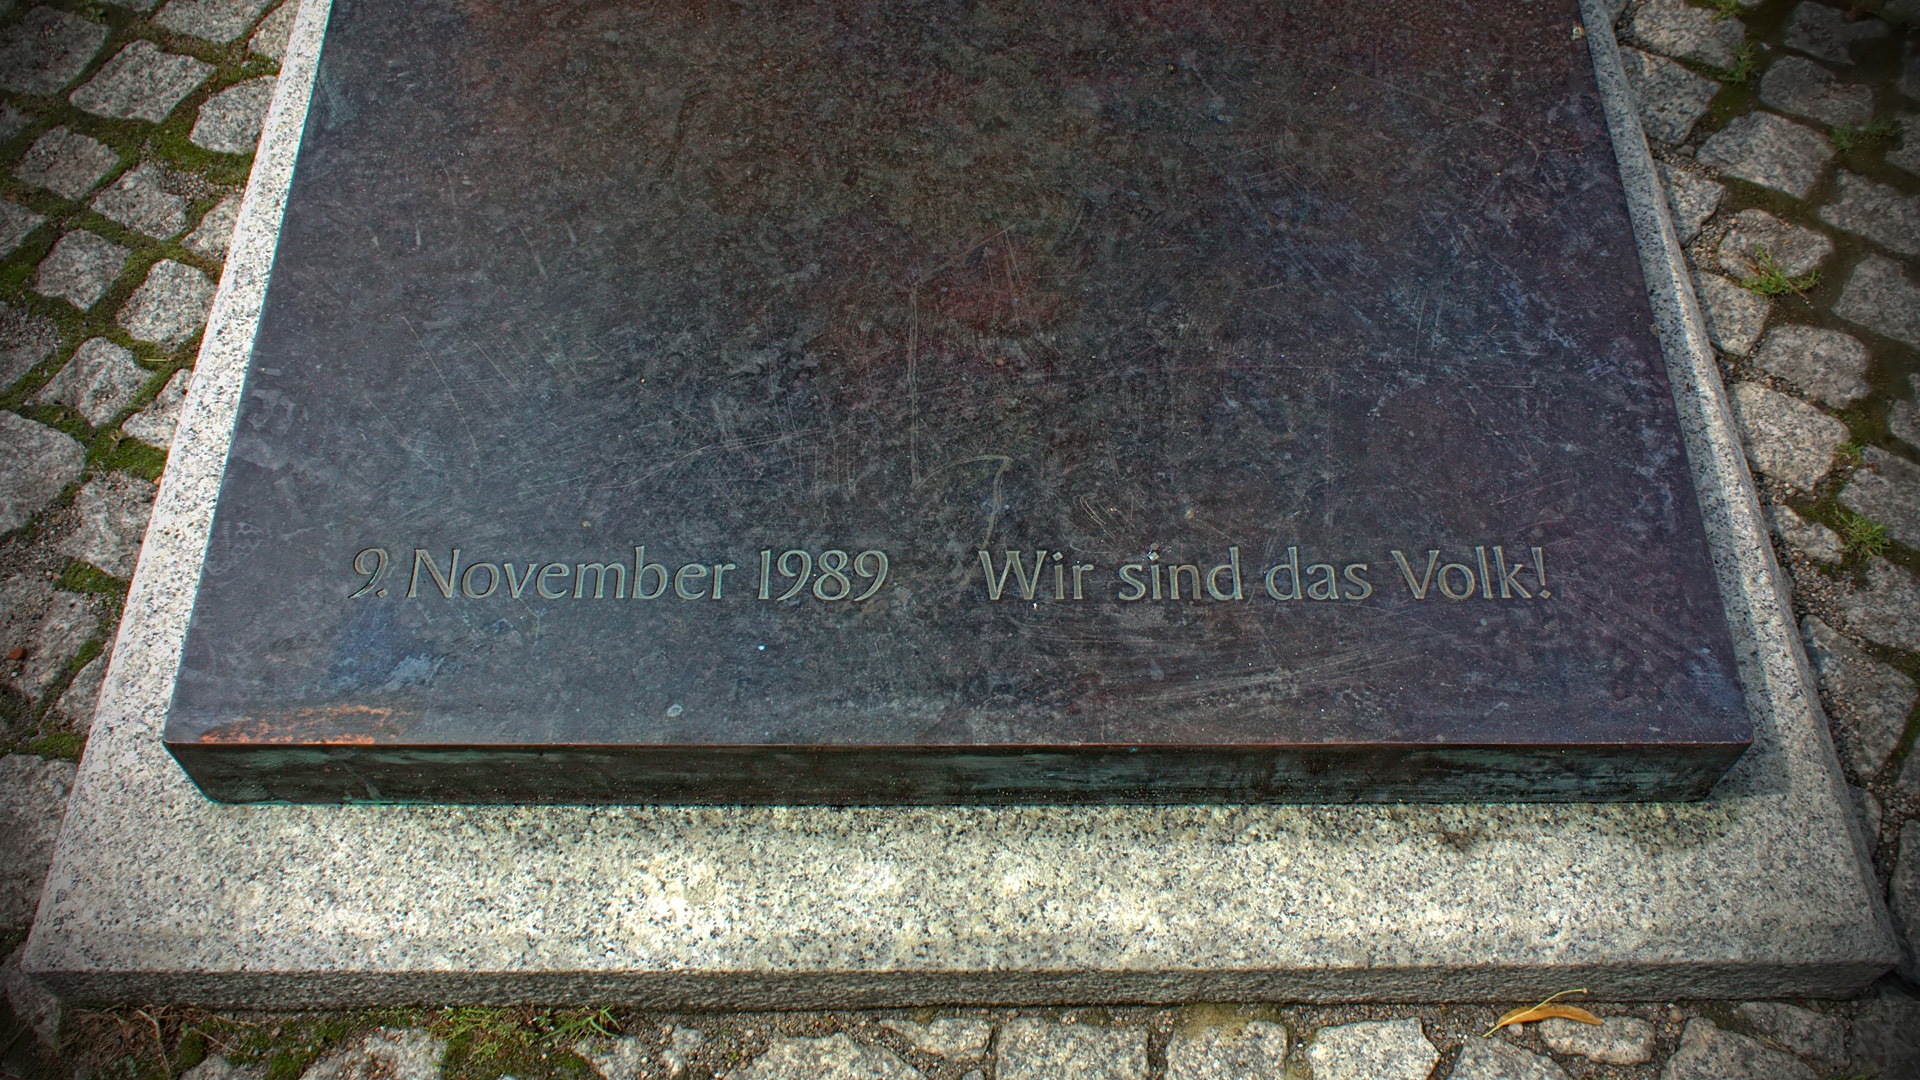
grave, memorial, art, headstone, germany, revolution, harmony, stele, commemorative plaque, we are the people